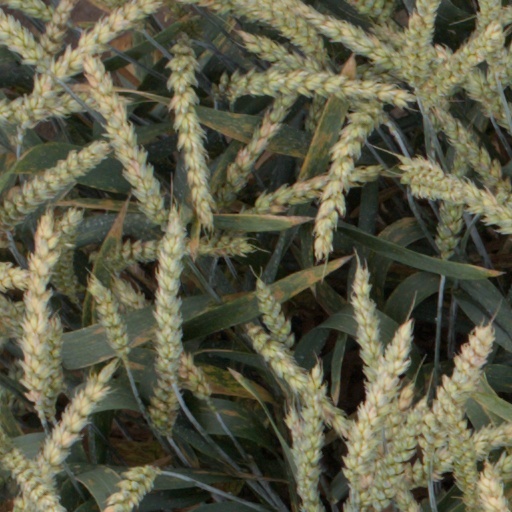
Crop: wheat